Wreckless: The Yakuza Missions

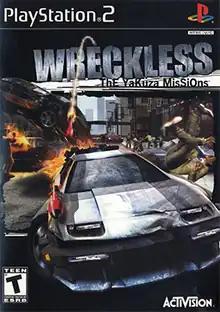
North American PlayStation 2 cover art

Wreckless: The Yakuza Missions, known in Japan as , is a 2002 racing video game originally released on the Xbox and later for GameCube and PlayStation 2, using Traveller's Tales' in-house game engine, under the codename "T-Total", on the latter platform. The game is set in Hong Kong, in which the player completes missions.